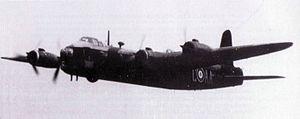
Montanel est une ancienne commune française, située dans le département de la Manche en région Normandie, peuplée de 345 habitants, devenue le 1ᵉʳ janvier 2017 une commune déléguée au sein de la commune nouvelle de Saint-James.